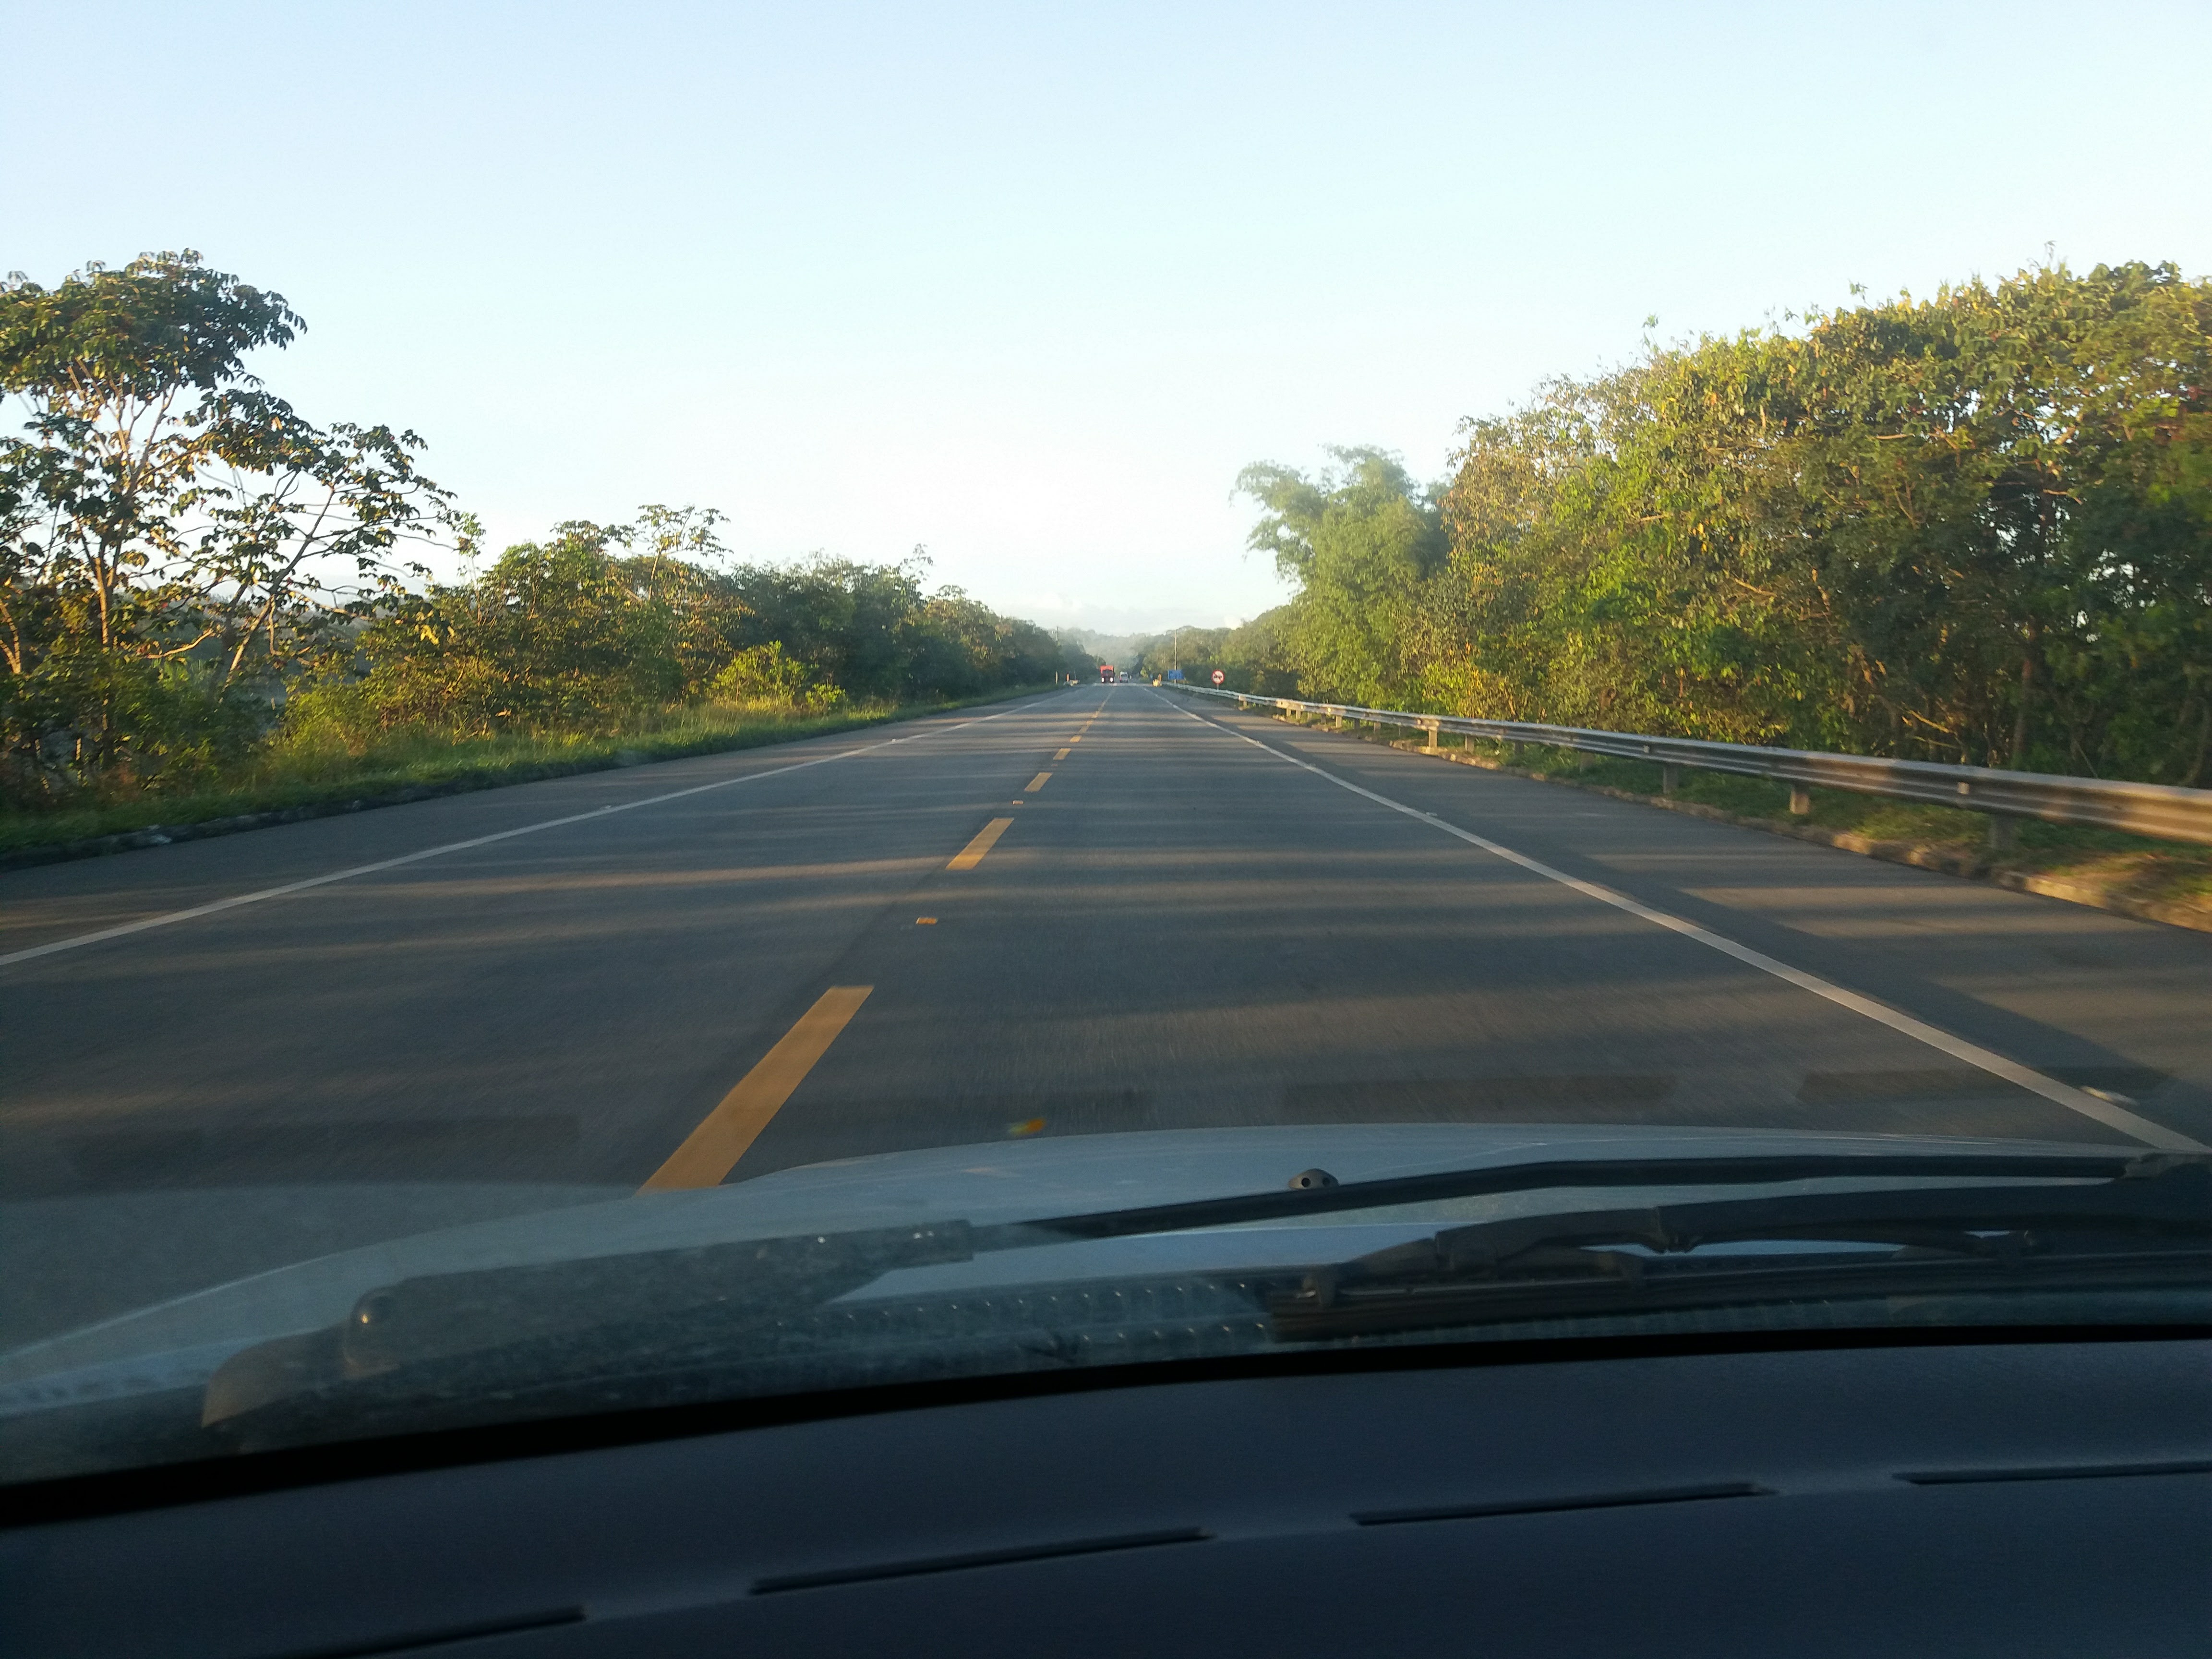
road, sky, plant, hood, road surface, infrastructure, asphalt, tree, motor vehicle, natural landscape, thoroughfare, tar, windscreen wiper, vehicle, automotive exterior, Tints and shades, landscape, horizon, windshield, glass, grass, automotive window part, shade, auto part, symmetry, car, nonbuilding structure, metal, lane, freeway, highway, driving, shadow, evening, wildlife, public utility, shoulder, road trip